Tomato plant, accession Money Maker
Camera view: tilt-top (135 deg); turntable rotation: 120 degrees
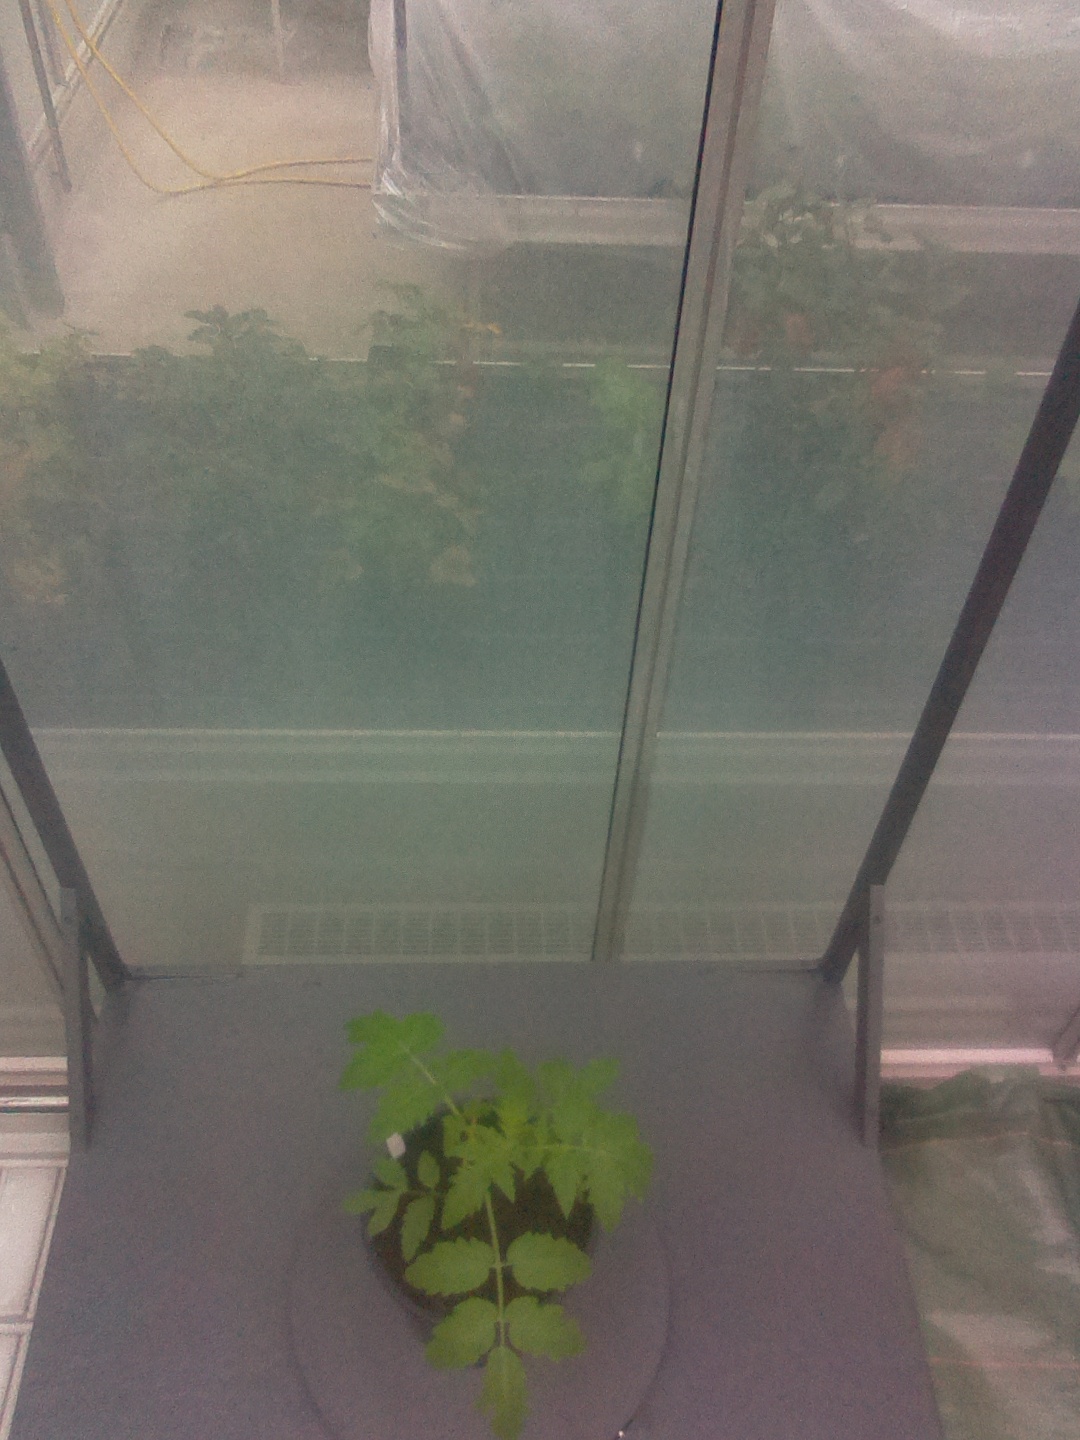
BBCH growth stage 13: 6 of true leaves visible